St James' Church, Sydney

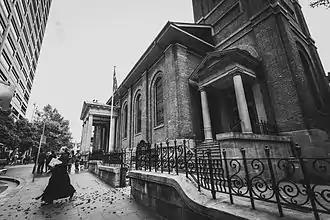
The 16th rector in King Street outside the church (2014)

The original interior differed greatly in layout from that of the present. There was no structural chancel, the focus of the church being a large pulpit. During the mid 19th century galleries overlooked the pulpit from three sides. Of the original galleries, only the western one of Australian Red Cedar remains in place. The coffered ceiling (an addition from 1882 replacing the original lath and plaster ceiling), the low-backed pews (from shortly after) and the predominantly classical memorials all contribute to the present interior retaining the character of a Georgian church.